Francisco Macías Nguema

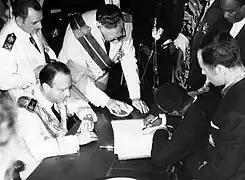
Signing of the independence of Spanish Guinea by the then Spanish minister Manuel Fraga together with the new Equatorial Guinean president Macías Nguema on 12 October 1968

After assuming power, Macías Nguema initially maintained a moderate policy and good relations with Spain, but within a year began to hold inflammatory, anti-European speeches and claimed that there were plots to overthrow him. His rival Bonifacio Ondó Edú then fled to Gabon. Relations with Spanish Deputy Prime Minister Luis Carrero Blanco had rapidly deteriorated. The coffers of the only two banks in the new country, the Banco Exterior de España and the Banco de Crédito, were emptied, meaning officials could not be paid. The country still lacked a national bank or its own currency, meaning the Spanish peseta had to be used, and according to the transition agreements with Spain, any biennial budgets approved for the territory prior to independence would need to be used, but Spain refused to honor its obligations.